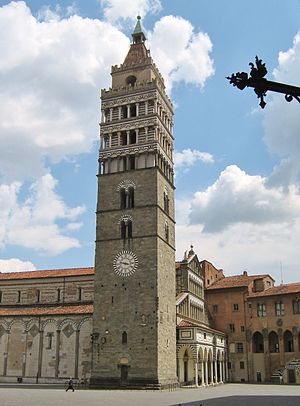
Pistoia
Pistoia er en by i Italien og er hovedstad i Pistoia-provinsen i regionen Toscana. Byen har 90.363 indbyggere og ligger ca. 30 km vest og nord for Firenze.